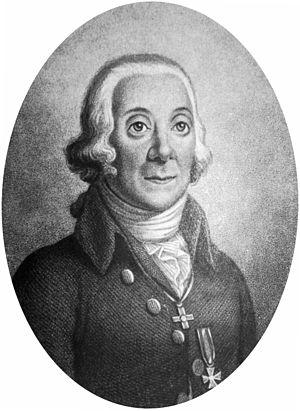
Peter Simon Pallas est un zoologiste et botaniste allemand qui se mit au service de l'Empire russe.